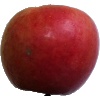
Label: apple_crimson_snow